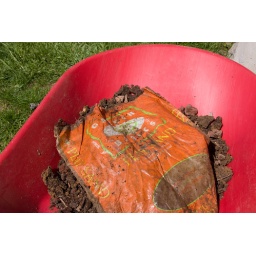
This bag (for playground sand) was buried in our flowerbeds. I was wondering how sand got mixed in with the clay.